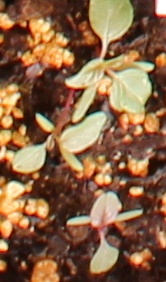
Label: Redroot Pigweed